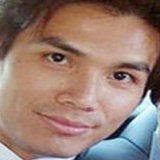
ca sĩ Mạnh Quỳnh